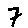
Label: 7